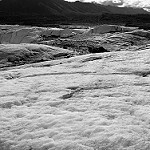
Label: B & W